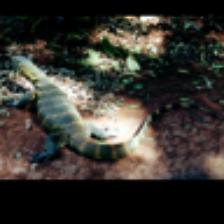
Label: NonHuman